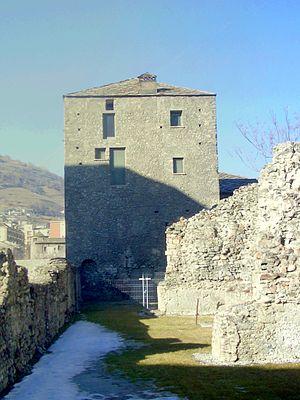
L'Enceinte romaine et les tours d'Aoste remontent à l'époque romaine. Certaines tours ont été édifiées ensuite.